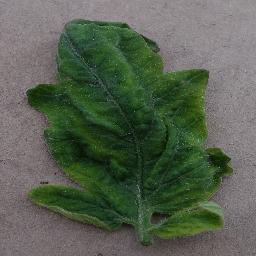
Label: Tomato___Tomato_Yellow_Leaf_Curl_Virus